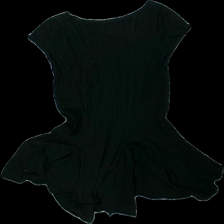
View: back
Type: Dress
Category: Children
Brand: Not in the list
Brand text on label: sense
Colors: Black, Grey, Pink
Material: 100% bomull
Pattern: Floral print
Cut: C-collar
Size: 170
Season: Summer
Price range: <50
Recommended usage: Reuse
Description: klänning med volang och tryck